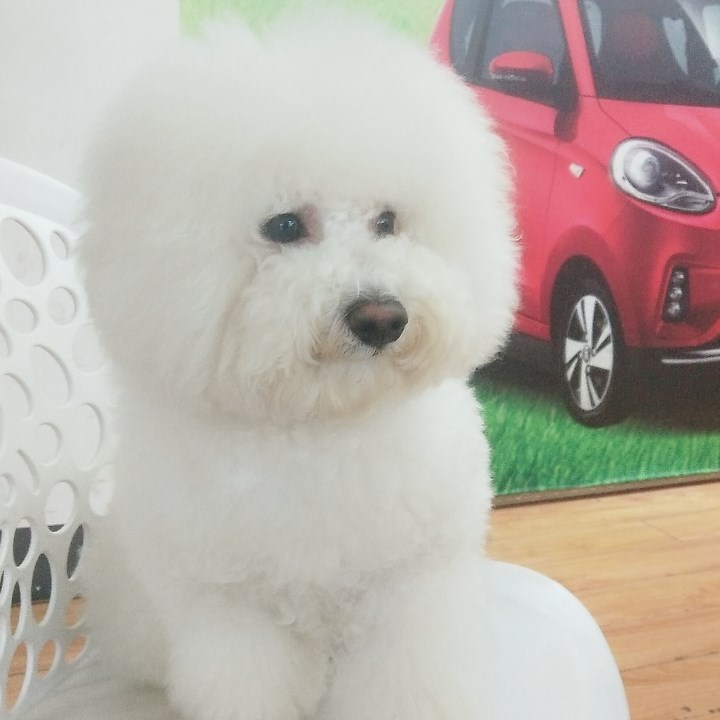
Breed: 3083-n000117-Bichon_Frise